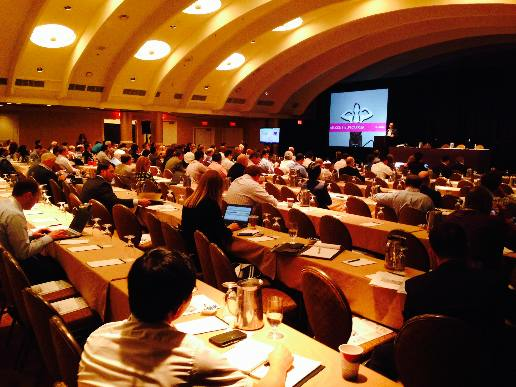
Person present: Yes